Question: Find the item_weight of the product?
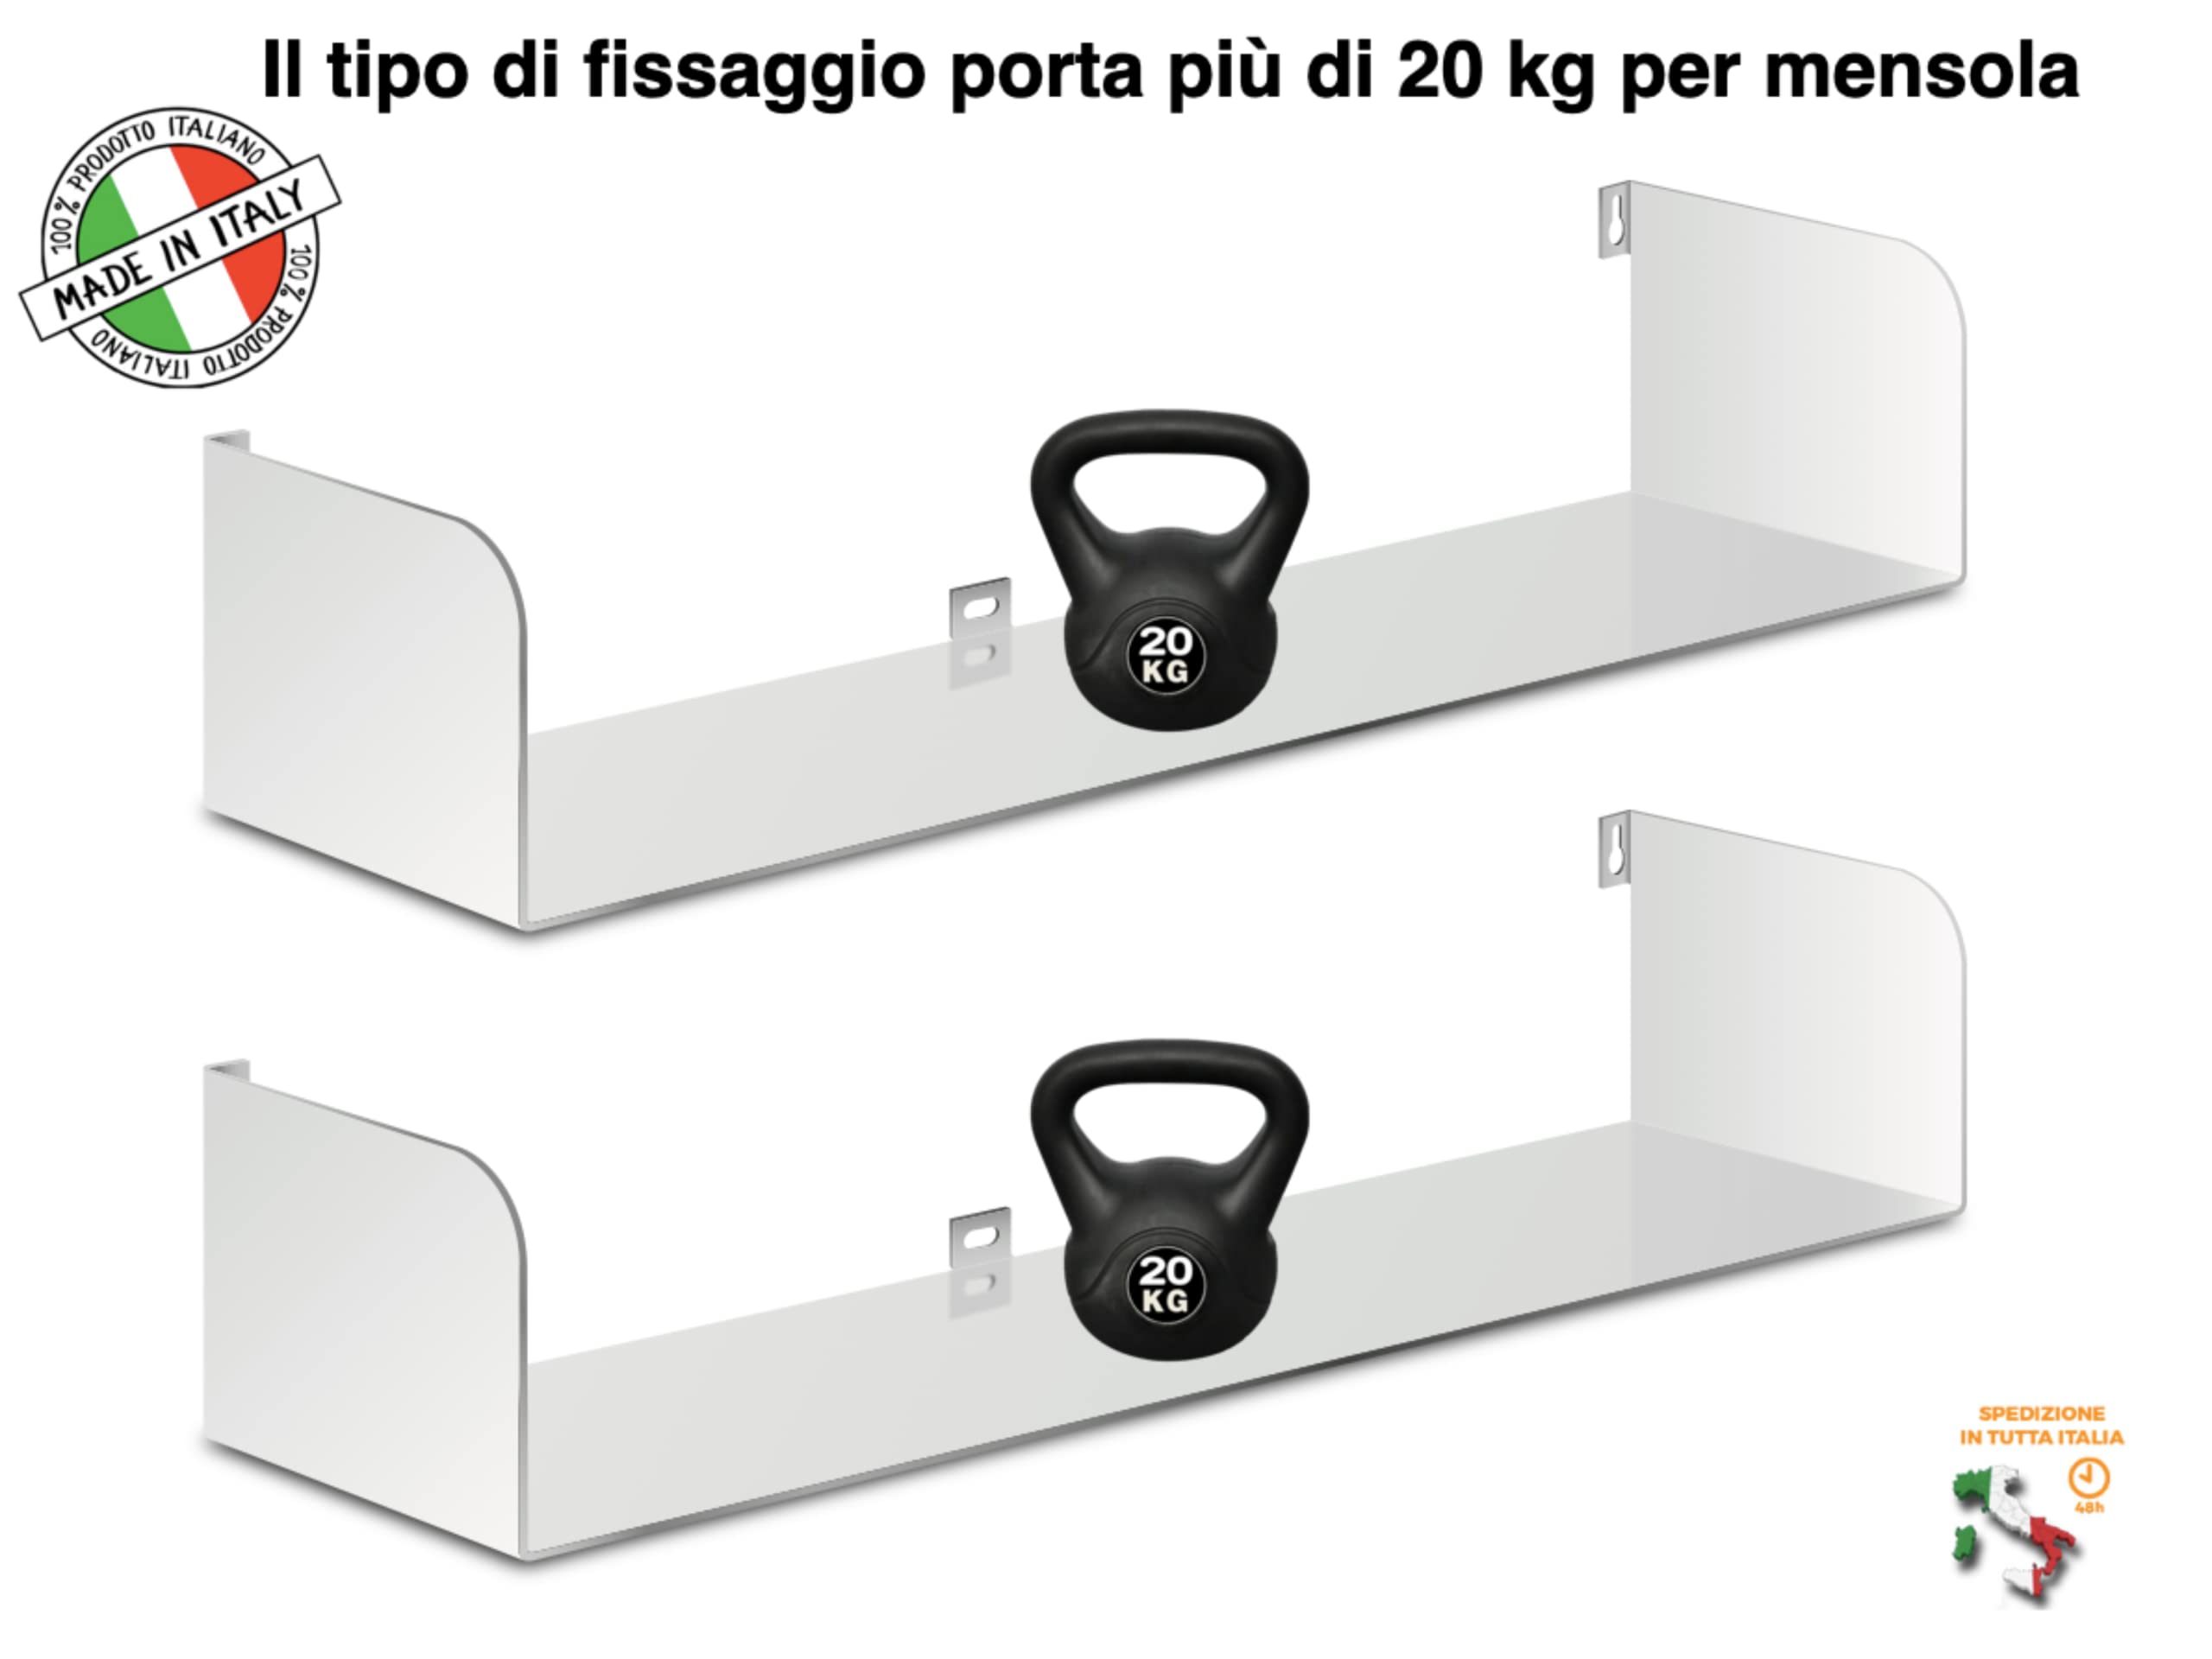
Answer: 20.0 kilogram